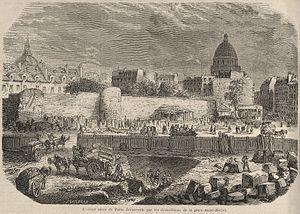
La rue Saint-Hyacinthe-Saint-Michel est une ancienne voie de Paris. Elle est supprimée en grande partie dans la seconde partie du XIXᵉ siècle, la courte section restante étant rebaptisée « rue Paillet », puis incorporée à la rue Malebranche.
La place Saint-Michel est une ancienne voie de Paris. Cette place disparait lors du percement du boulevard Saint-Michel, qui entraine également la création plus au nord de l'actuelle place Saint-Michel avec laquelle cette ancienne place ne doit pas être confondue.
La porte d'Enfer ou porte Gibard ou porte Saint-Michel est une ancienne porte de ville de Paris. Construite au début du XIIIᵉ siècle sur l'enceinte Philippe Auguste, elle est détruite au XVIIᵉ siècle.